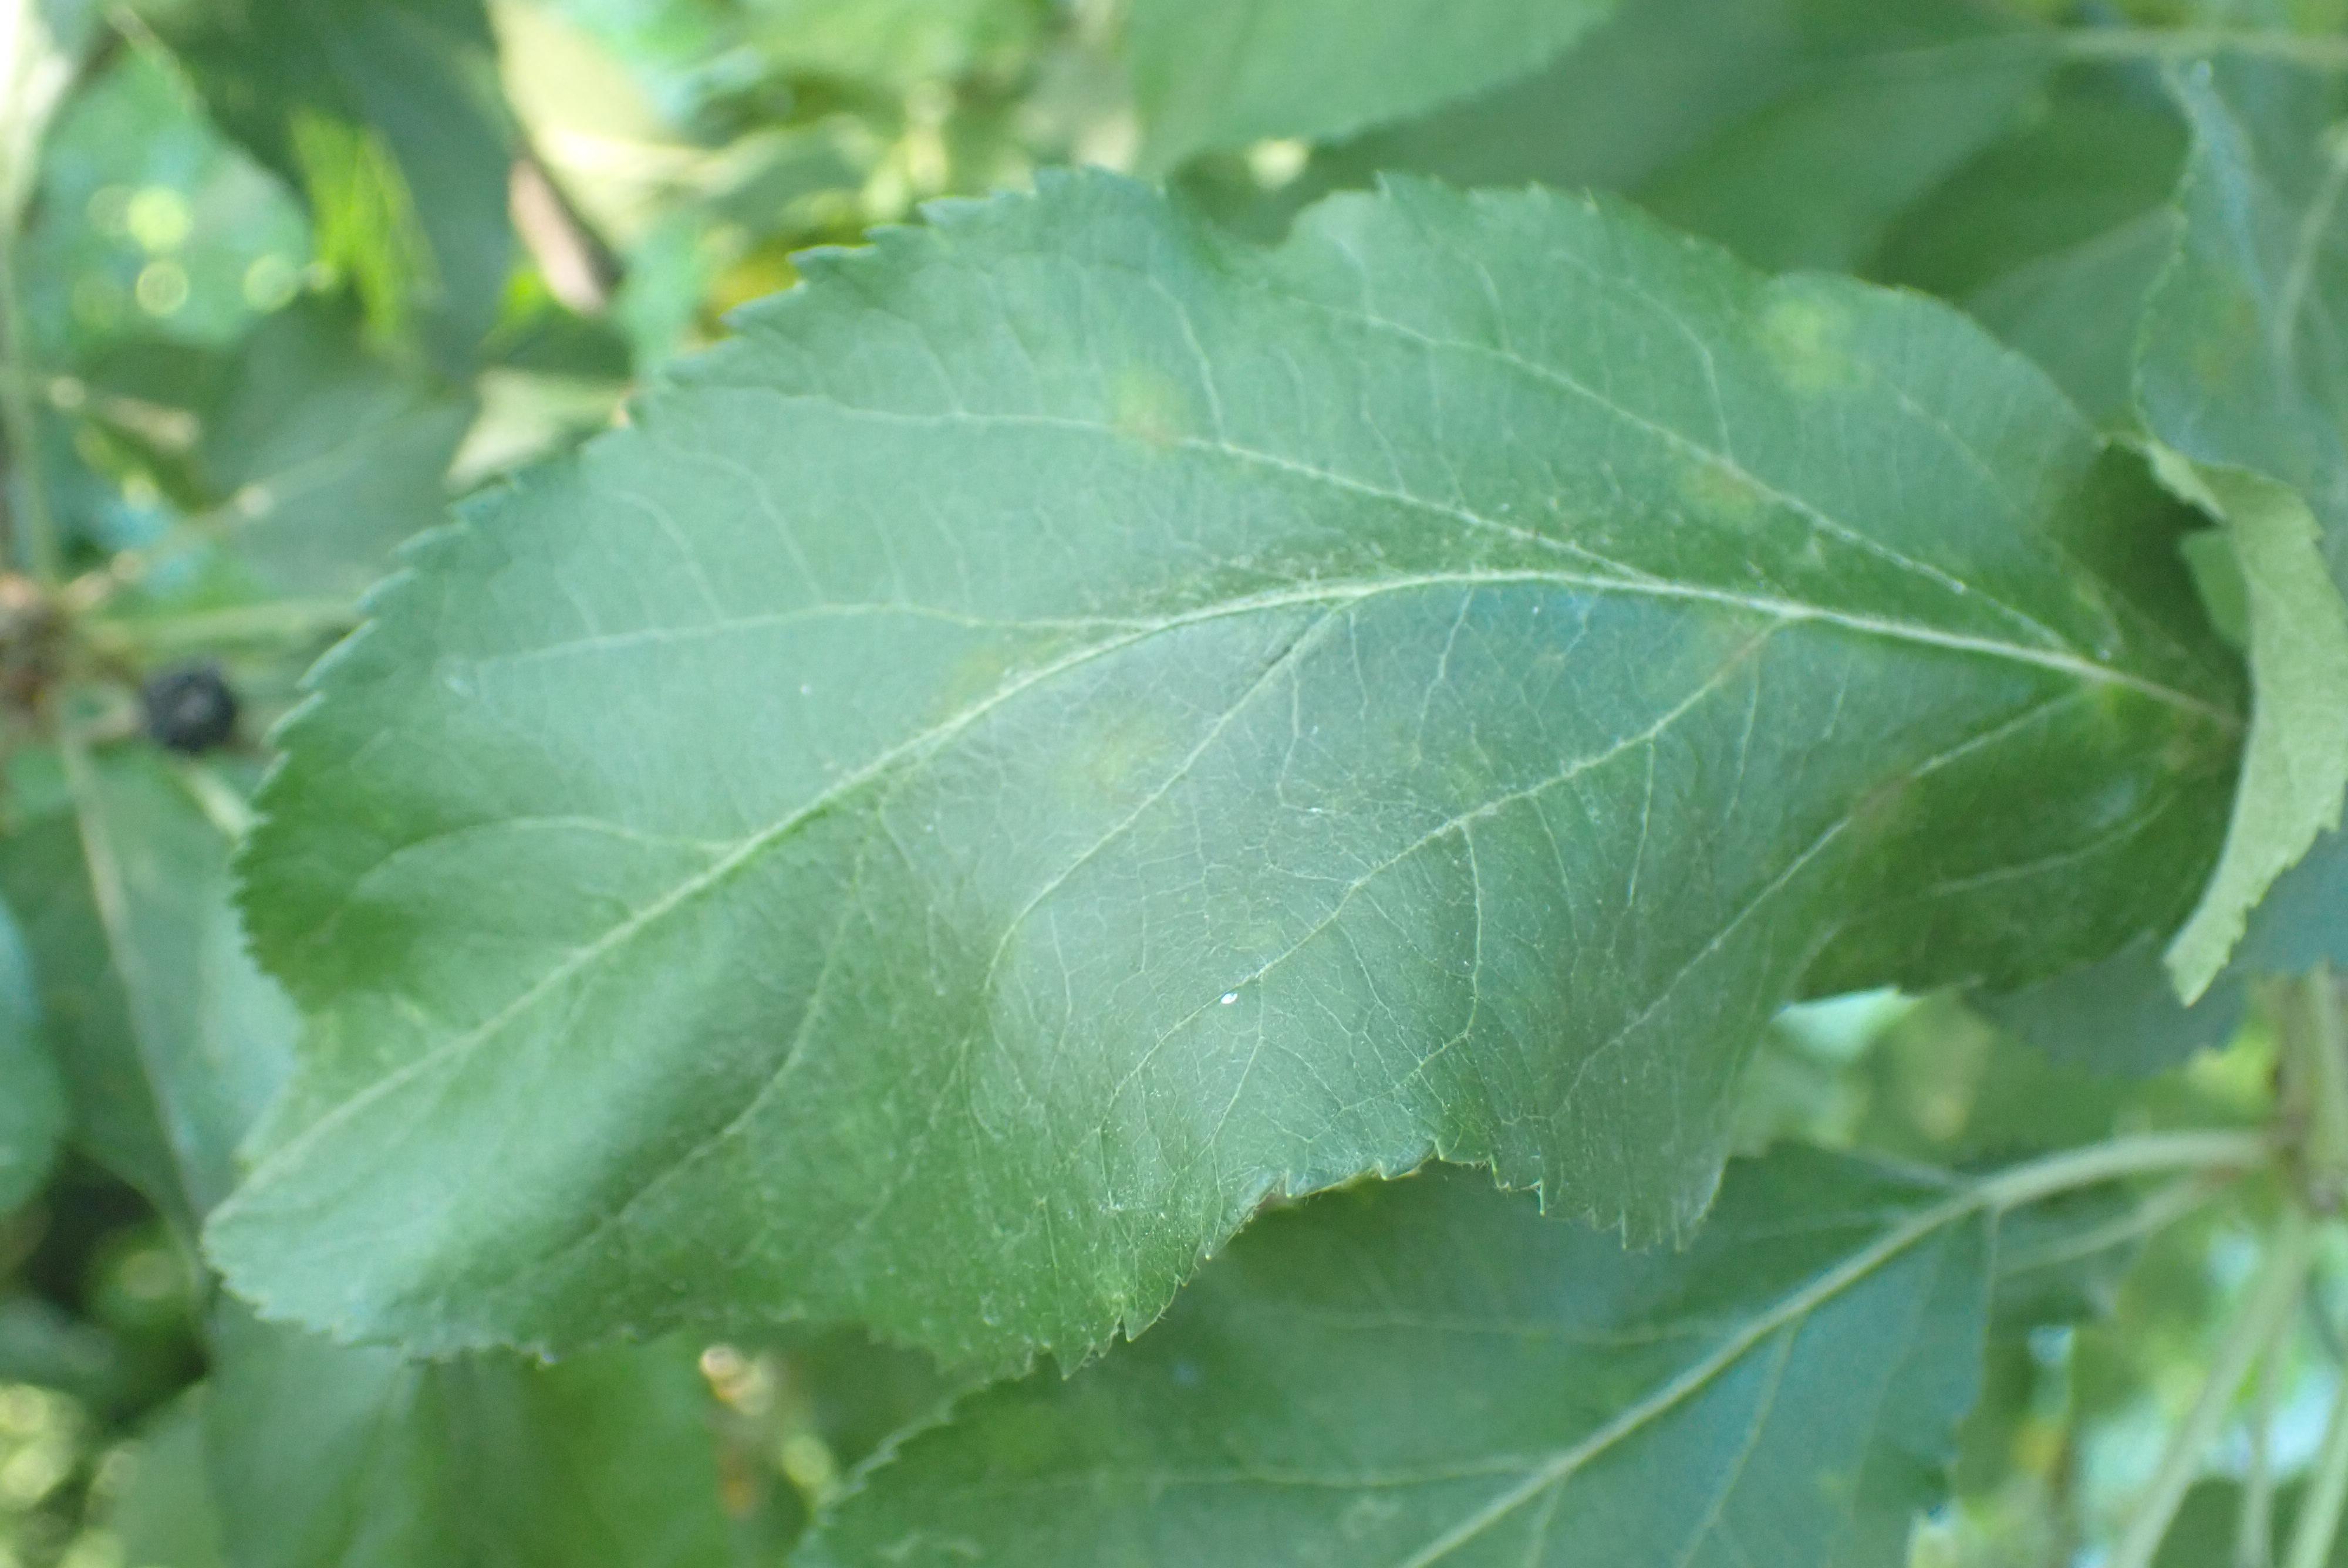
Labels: scab